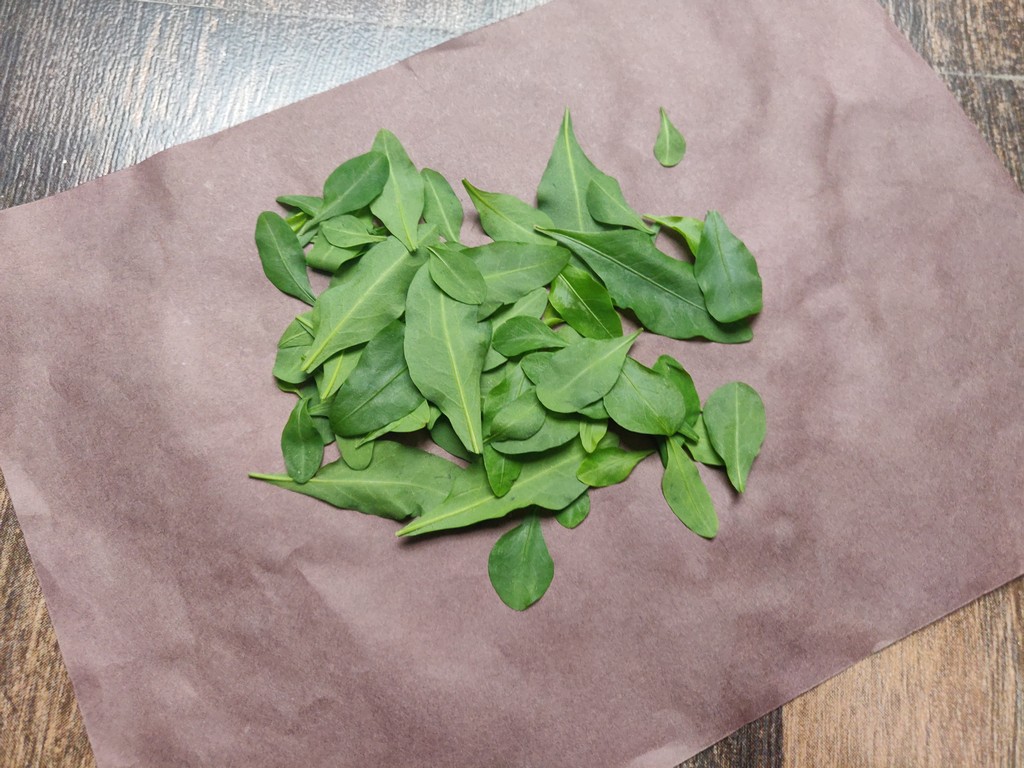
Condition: Healthy
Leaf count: multiple
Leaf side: unknown